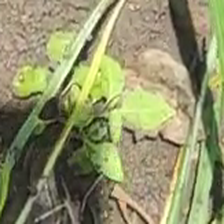
Weed species: Kena_(Commplina_benghalensio)